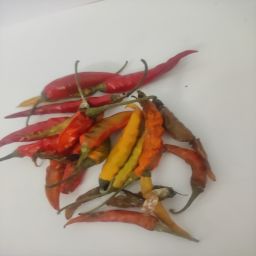
Crop: Chile Pepper
Quality: Damaged